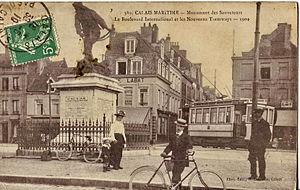
Carte postale ancienne éditée par O. Lefebvre à Calais, n°389
Calais est une commune française, sous-préfecture du département du Pas-de-Calais en région Hauts-de-France. Ses habitants sont appelés les Calaisiens.